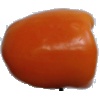
Label: Pepper Orange 1